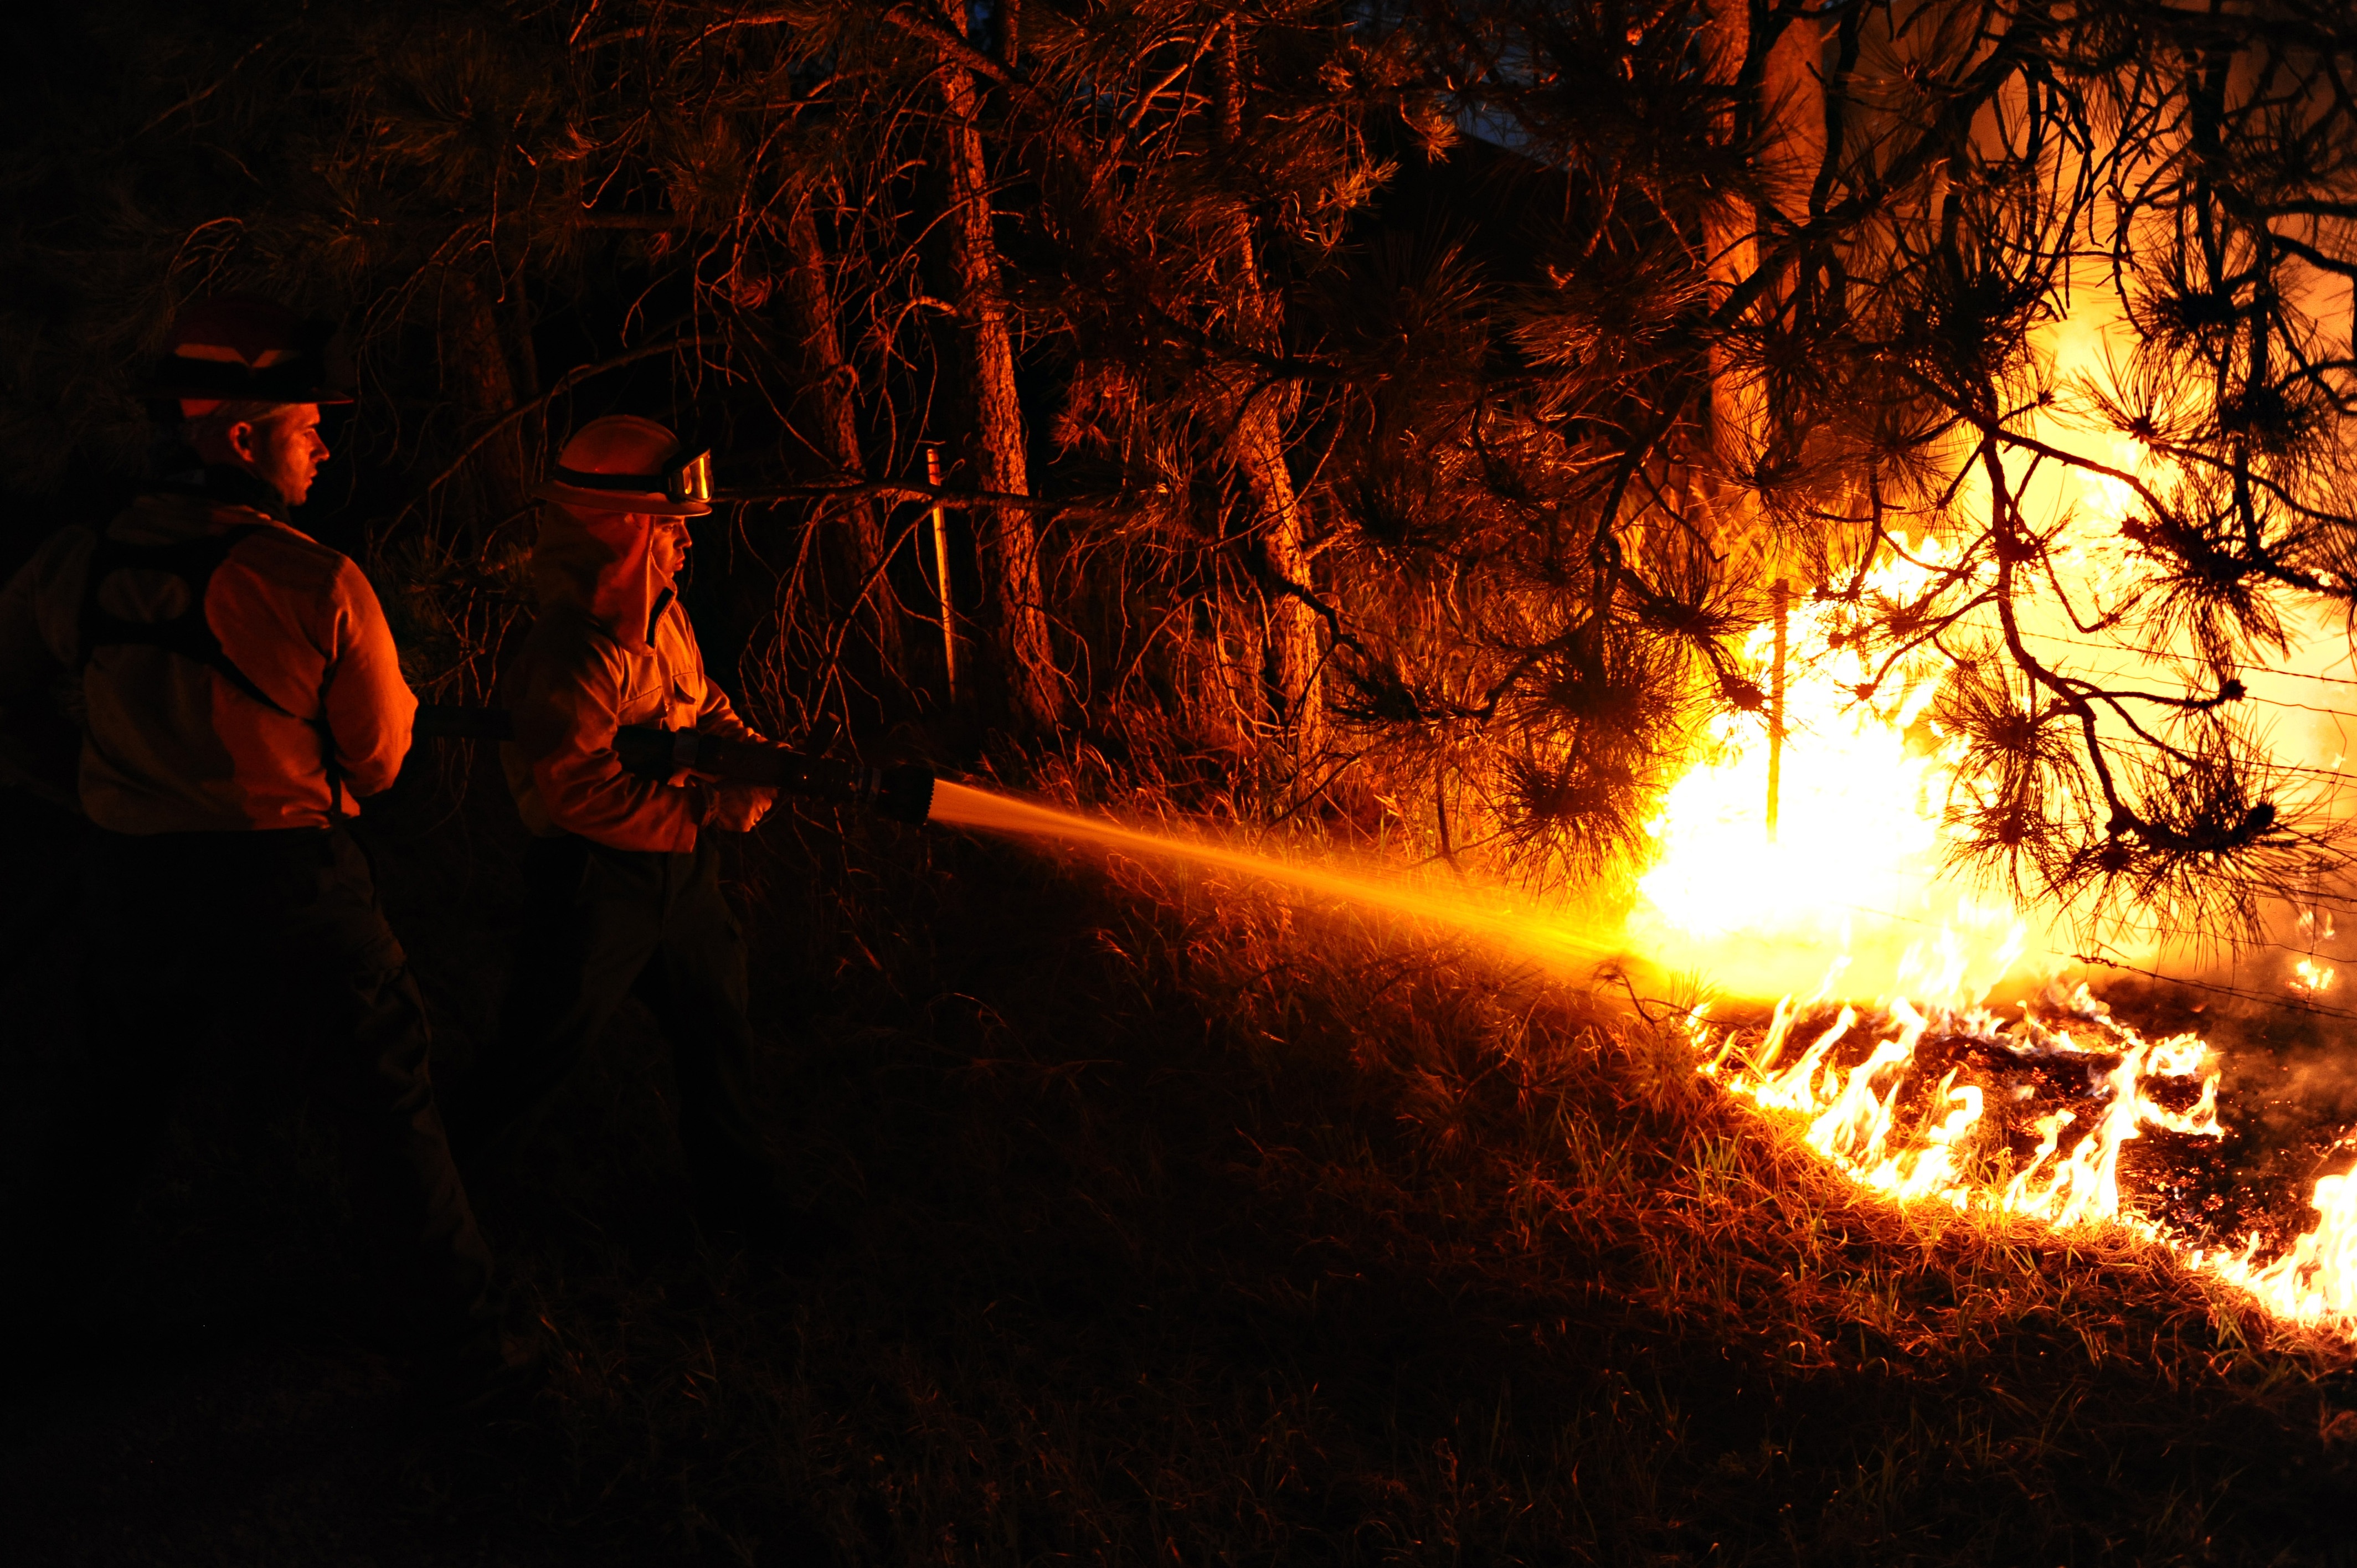
night, equipment, gear, fire, darkness, campfire, bonfire, heat, helmet, hot, forest fire, protection, flames, dangerous, firefighters, wildfire, geological phenomenon